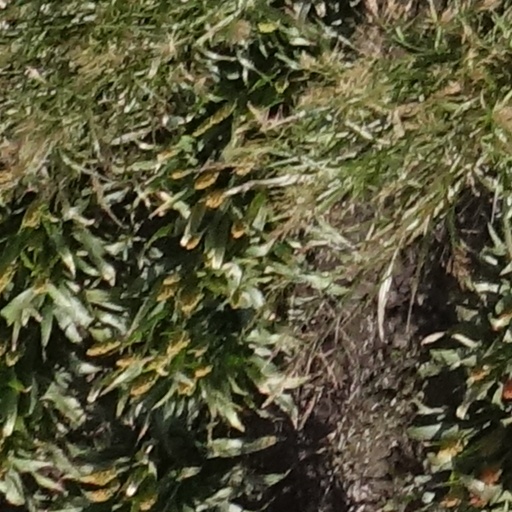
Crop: sorghum